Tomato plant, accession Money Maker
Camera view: horizontal (90 deg, fisheye); turntable rotation: 180 degrees
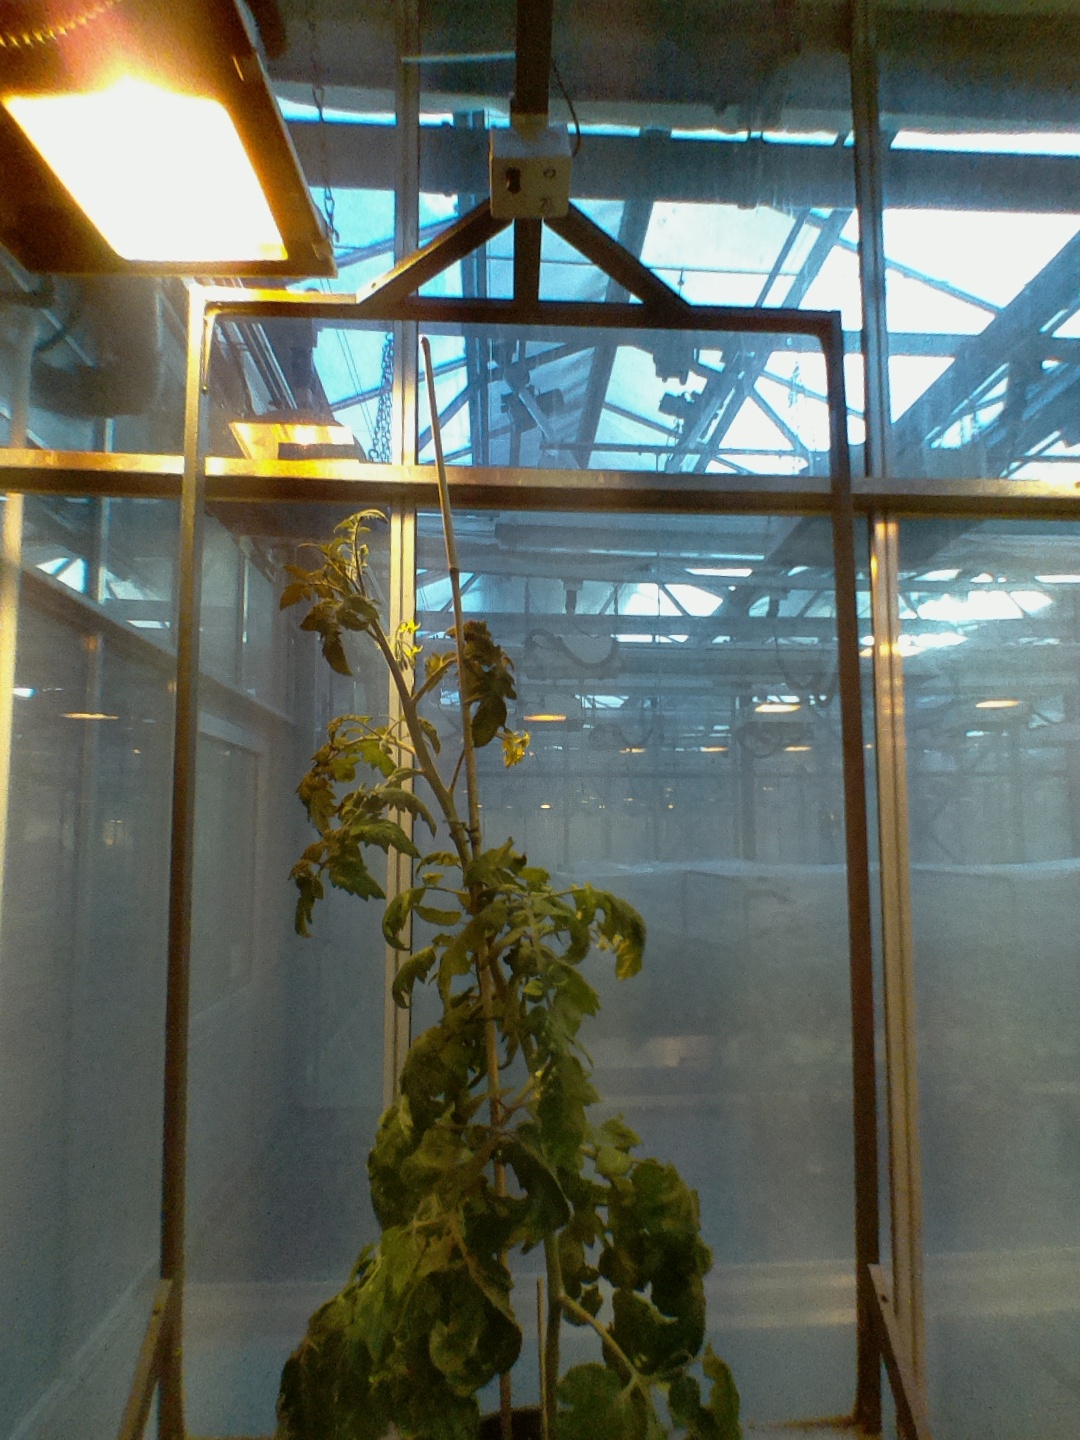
BBCH growth stage 69: End of flowering, 90%-100% of flowers open, more petals falling